The Assassination Option

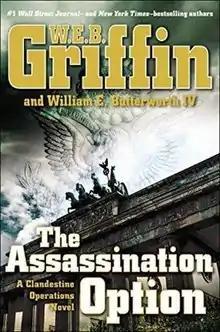
First edition

The Assassination Option is the second novel in the Clandestine Operations Series by W.E.B. Griffin and William E. Butterworth IV.